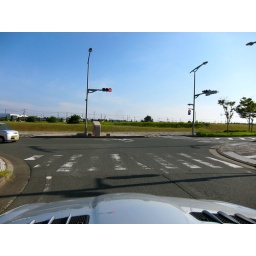
driving under the blue sky